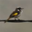
Label: bird